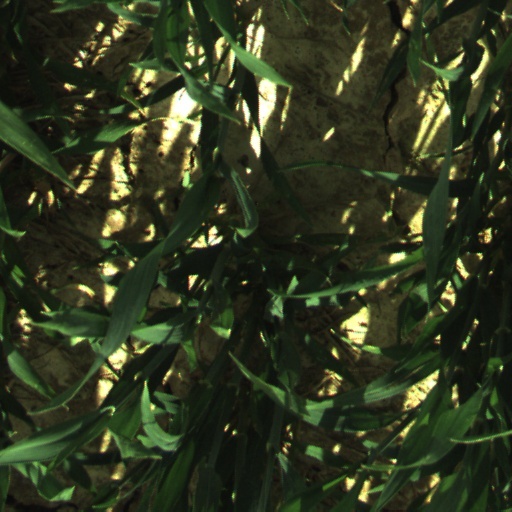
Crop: wheat